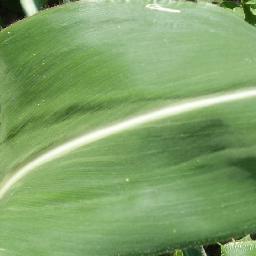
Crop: corn
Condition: (maize)_healthy